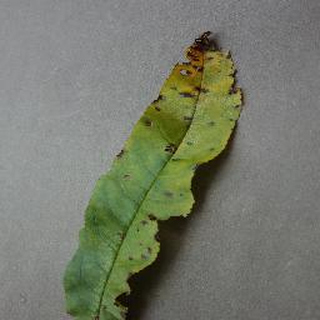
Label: peach_bacterial_spot